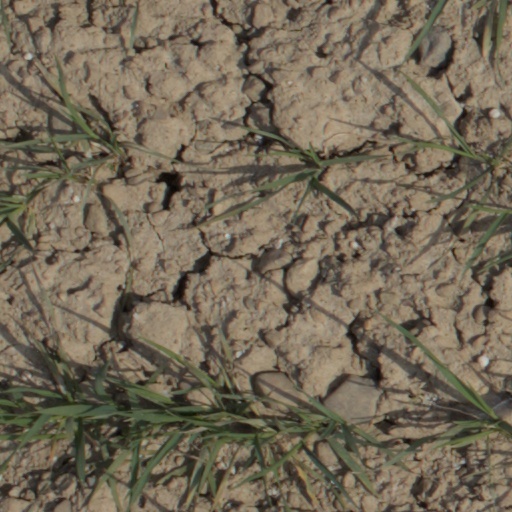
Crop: wheat